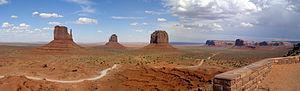
MotorStorm est un jeu vidéo de course développé par Evolution Studios et édité par Sony Computer Entertainment, sorti en 2006 sur PlayStation 3.